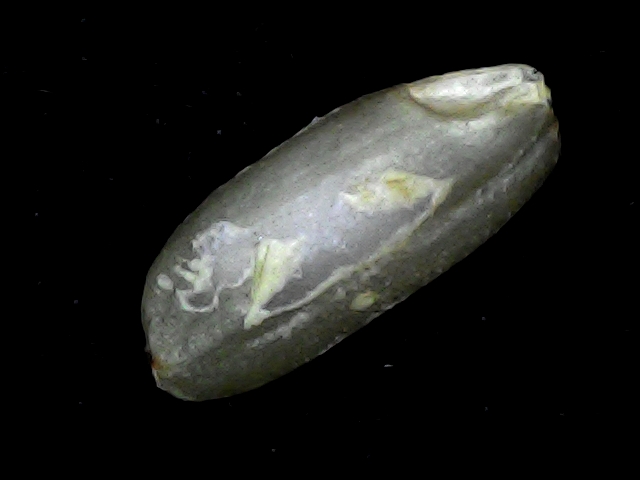
Rice variety: BD91